Samuel Ebbe Bring

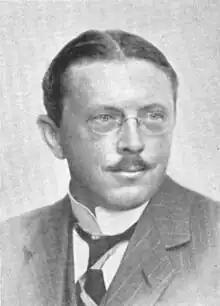

Bring was born in Vinslöv Parish, Kristianstad County, to Ebbe Lars Bring and Klara Dorotea Bergman. From 1908 to 1909 he taught at the Palmgrenska samskolan. He became second librarian at the Royal Library of Sweden in 1909 and a doctor of philosophy at Lund University in 1912. From 1914 to 1944 he held the role of first librarian at Uppsala University Library. Among Bring's extensive writings are the history of the Trollhätte Canal (two volumes, 1911–1914), the Uppsala County Royal Agricultural Society (two volumes, 1915–1916), the history of the Göta Canal (1922), the history of the Södertälje Canal up to 1819 (1925), the Uppsala County Fire Company 1845–1925 (1925), and several contributions to research on Charles XII in the Karolinska förbundet's yearbook. Bring also edited and published (1918), memoirs of Magnus Stenbock (1910), Christopher Polhem (1911), (1914), (1918) and other works.